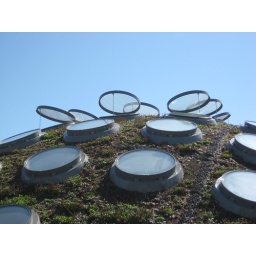
Skylights above the rain forest on the roof of the Academy of Sciences